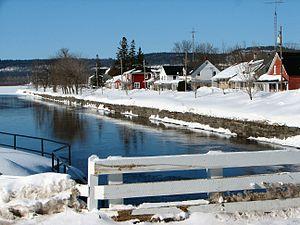
Argenteuil est une municipalité régionale de comté du Québec située dans la région administrative des Laurentides. Le chef-lieu en est Lachute. La population de la MRC est de 32 510 habitants en 2012.
Grenville est une municipalité de village du Québec. Elle fait partie de la municipalité régionale de comté d'Argenteuil dans la région administrative des Laurentides.